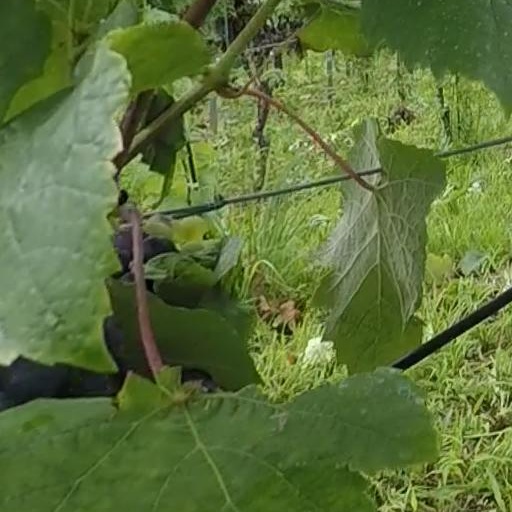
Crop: grape